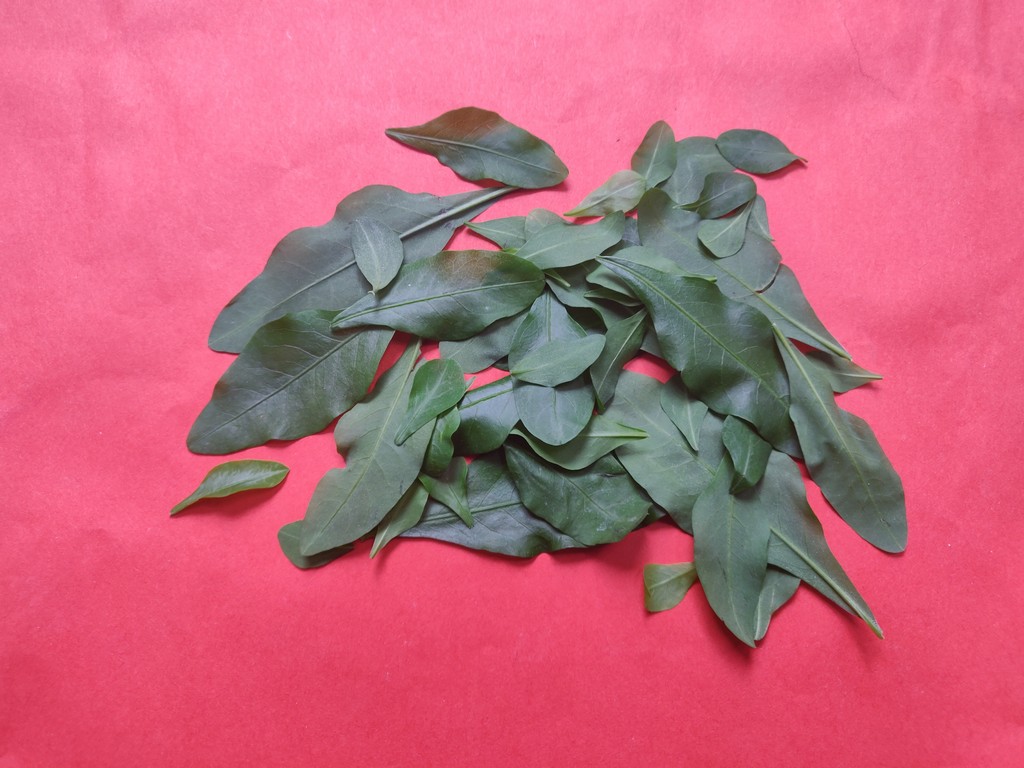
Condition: Healthy
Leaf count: multiple
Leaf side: unknown